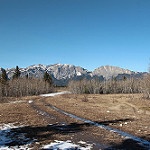
Label: mountain